Bonobo (musician)

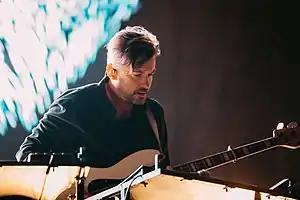
Bonobo in 2017

Simon Green (born 30 March 1976), known by his stage name Bonobo, is an English musician, producer, and DJ based in Los Angeles. He debuted with a trip hop aesthetic and has since explored more upbeat approaches as well as jazz and world music influences. His electronic sound incorporates the use of organic instrumentation and is recreated by a full band in live performances.